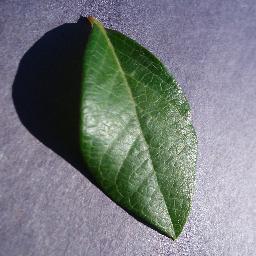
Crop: blueberry
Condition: healthy